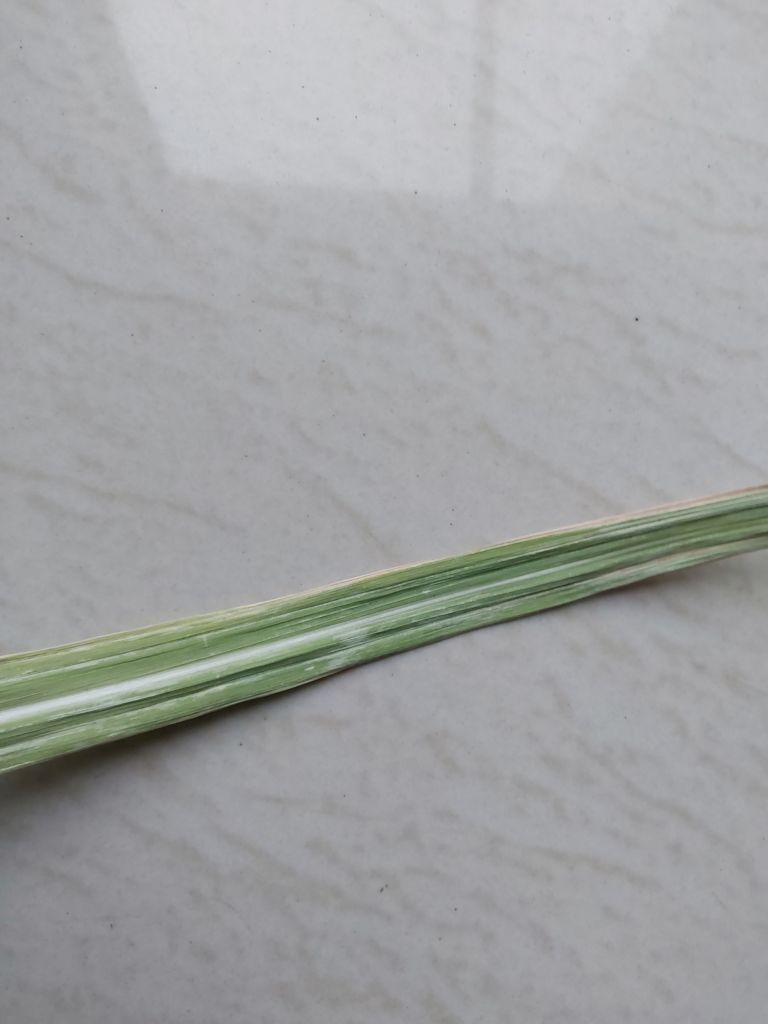
Label: Viral Disease